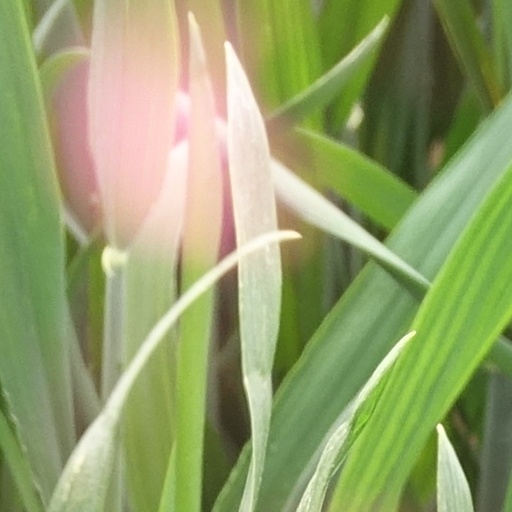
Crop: wheat